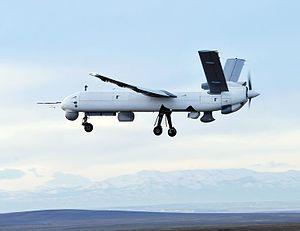
Le TAI Anka est un drone de combat d'altitude de croisière moyenne et de longue autonomie développé par Turkish Aerospace Industries. Initialement conçu au début des années 2000 pour des missions tactiques de surveillance et de reconnaissance, l'Anka a évolué en une plate-forme modulaire avec radar à synthèse d'ouverture, armes de précision et communication par satellite.